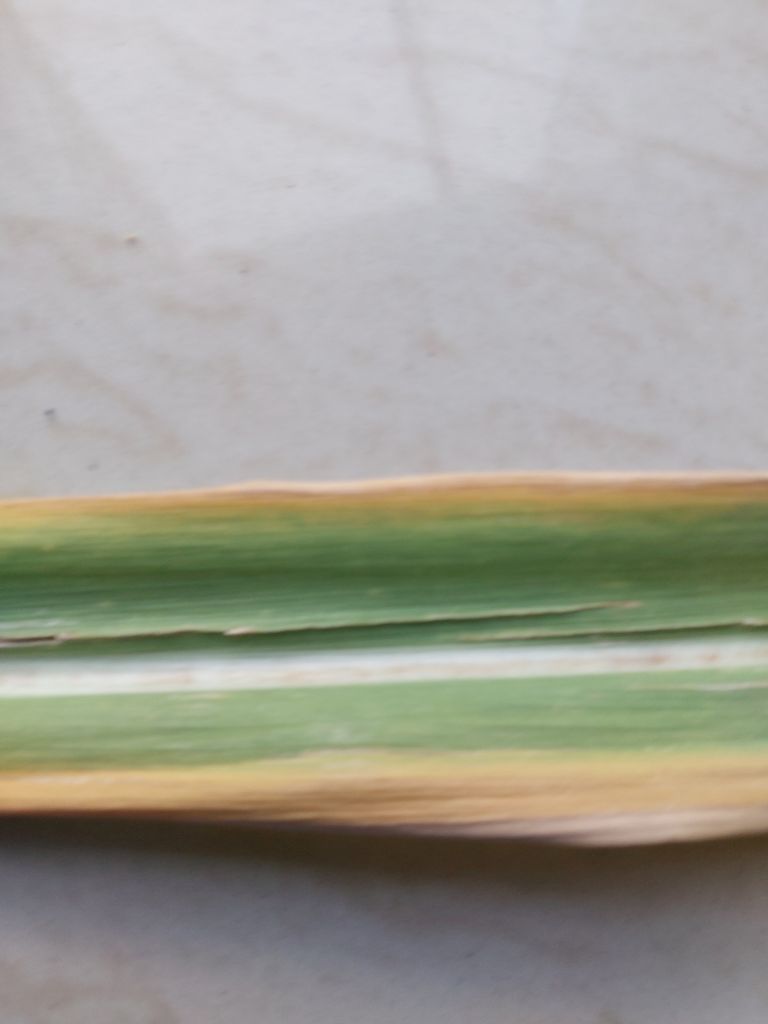
Label: Brown Spot